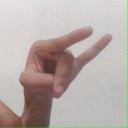
अक्षर: च